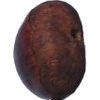
Label: Chestnut 1